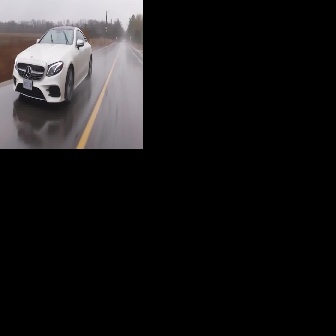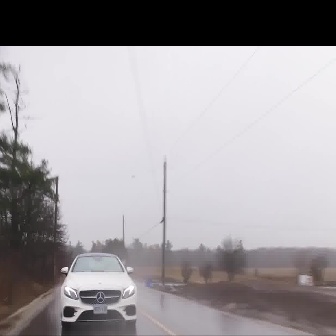
  Please identify the target specified by the bounding box [12,25,92,105] in the first image and locate it in the second image. Return the coordinates in [x_min,y_min,x_max,y_max] format.
Answer: [58,250,137,329]